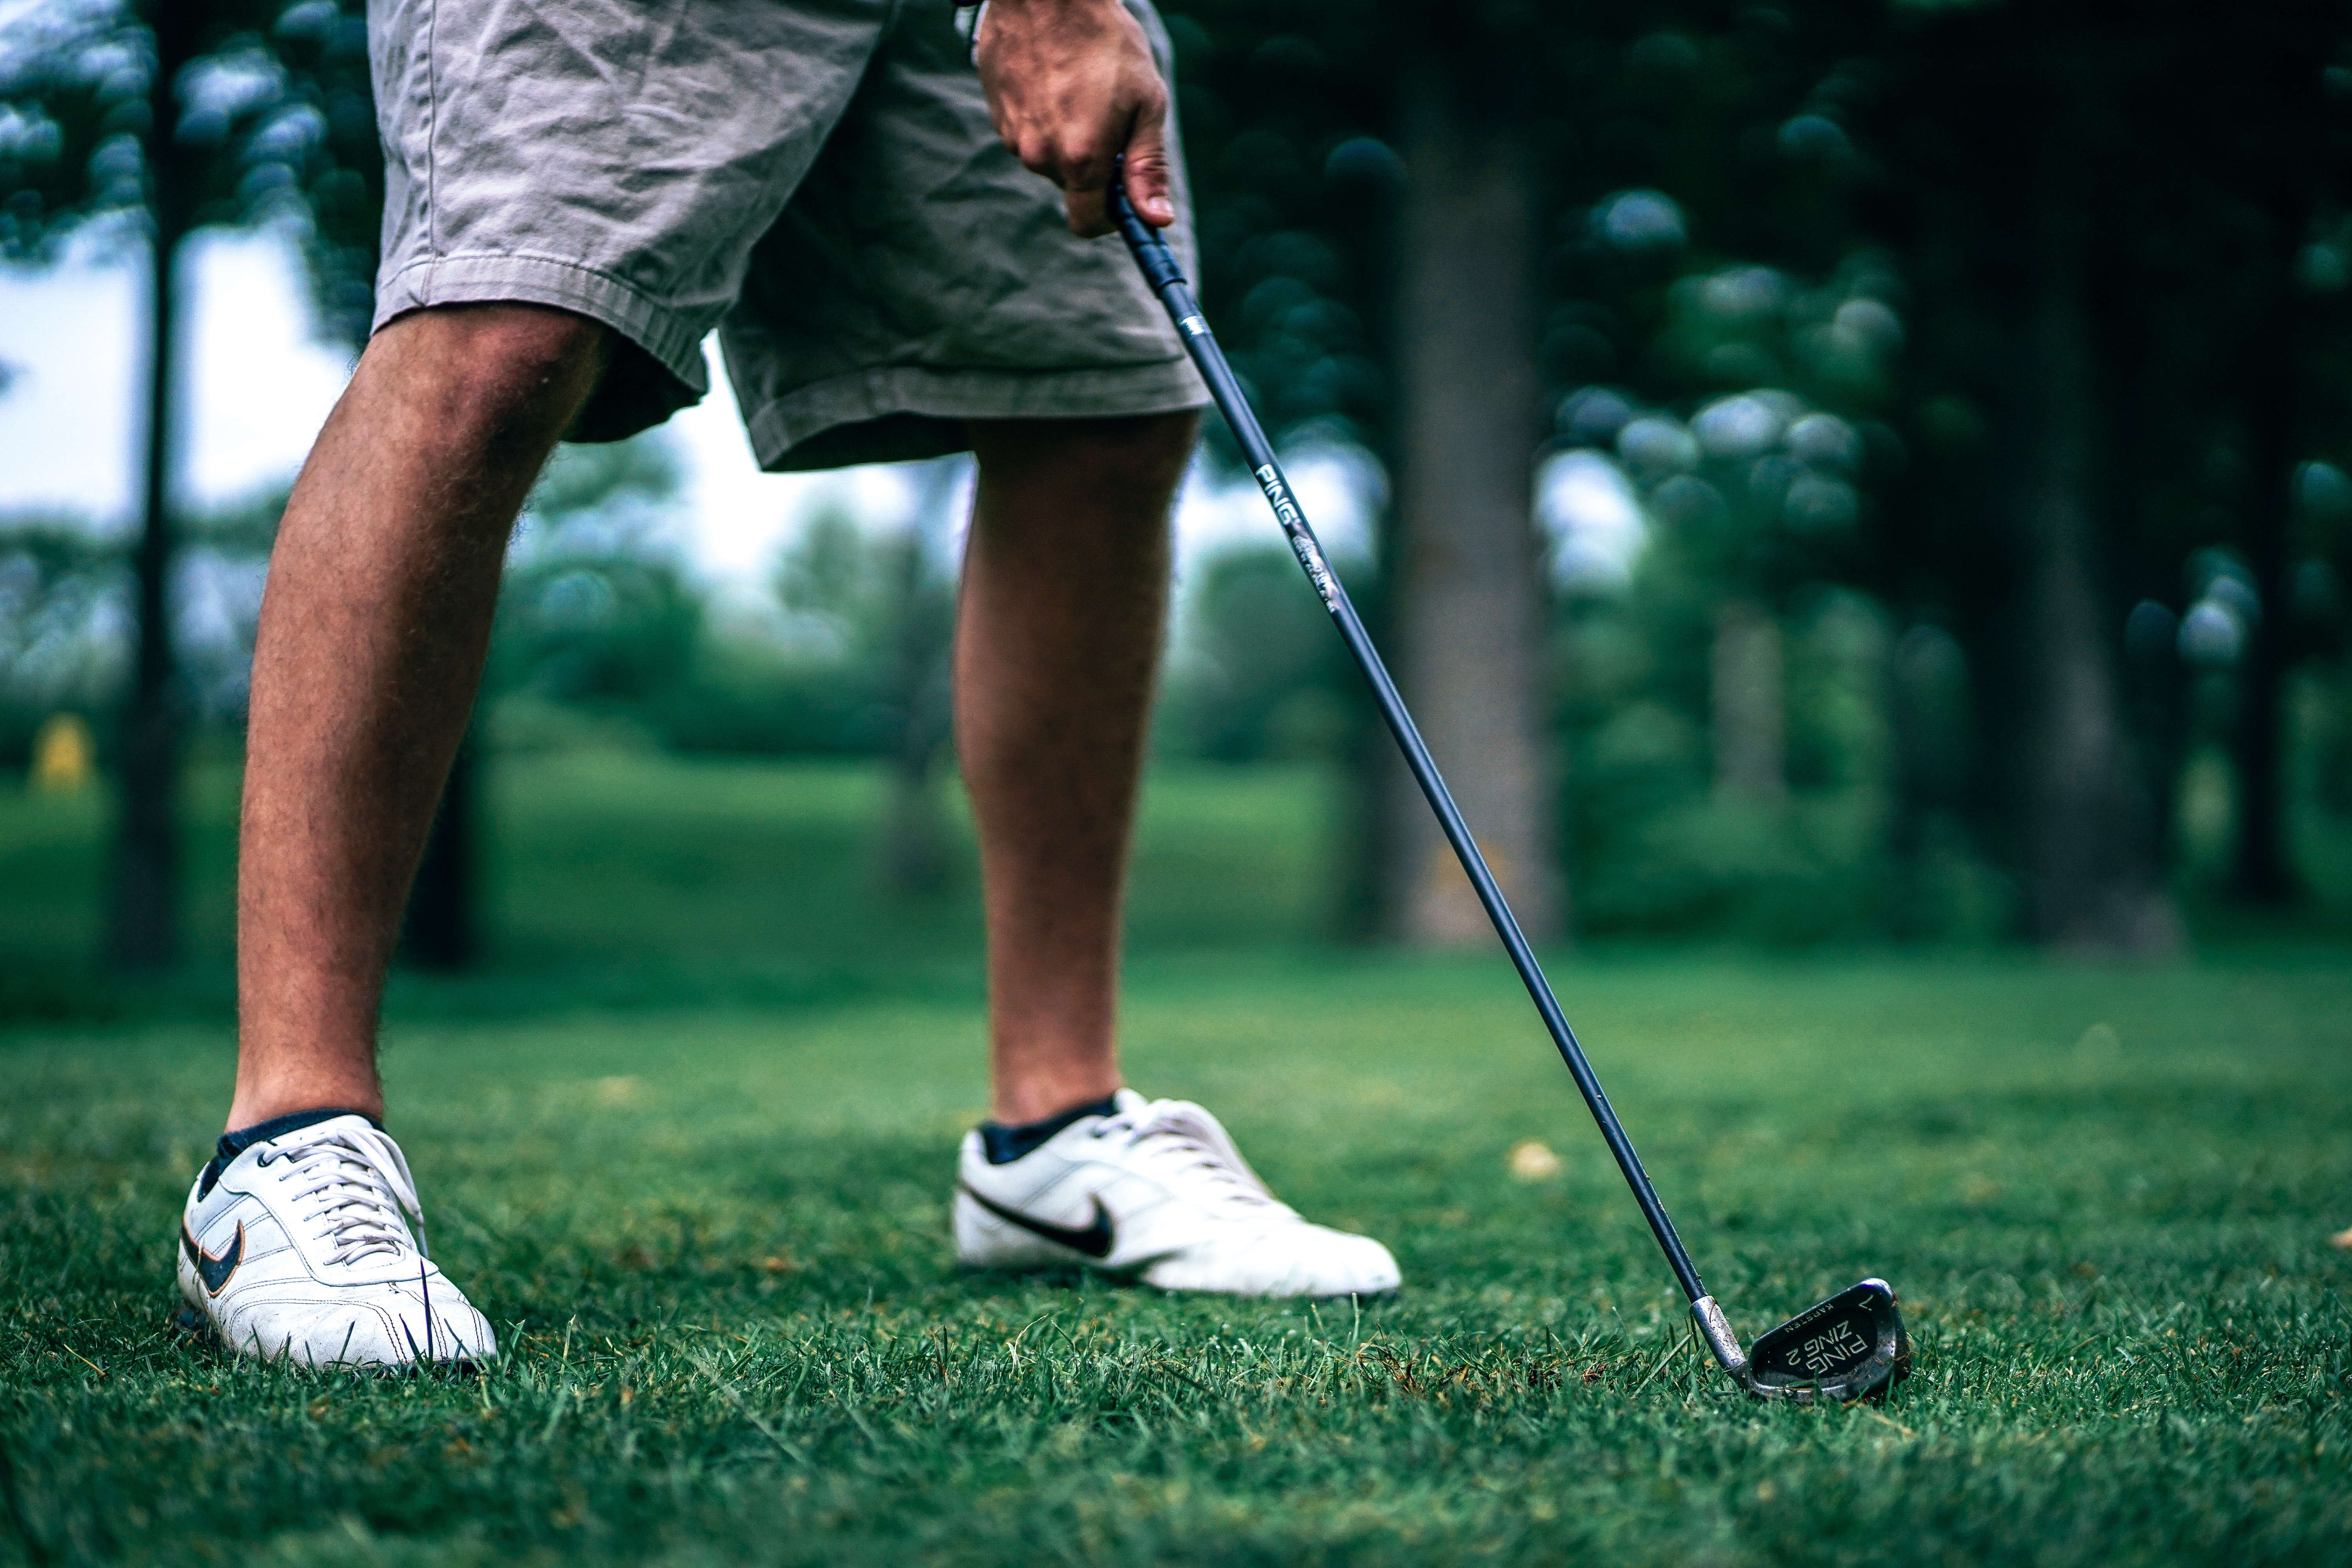
grass, lawn, recreation, green, golf, sports, golfer, ball game, outdoor recreation, individual sports, professional golfer, fourball